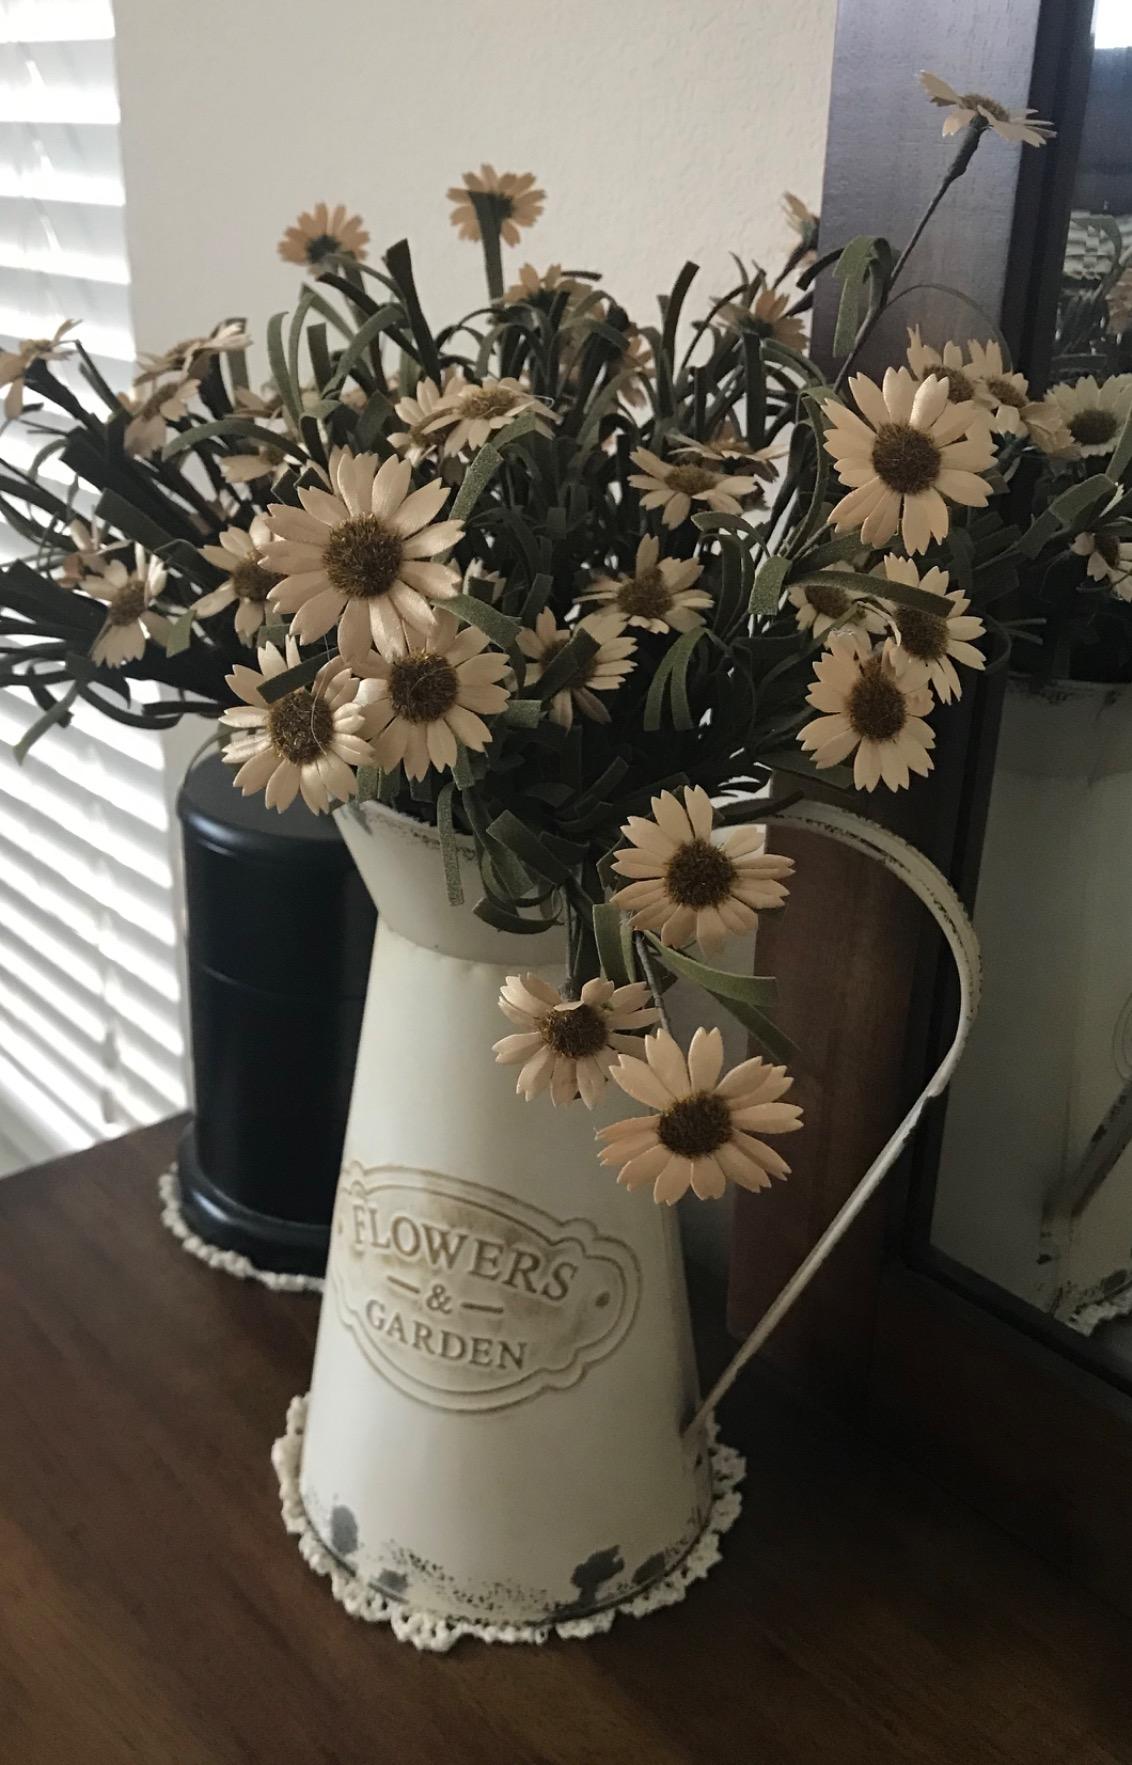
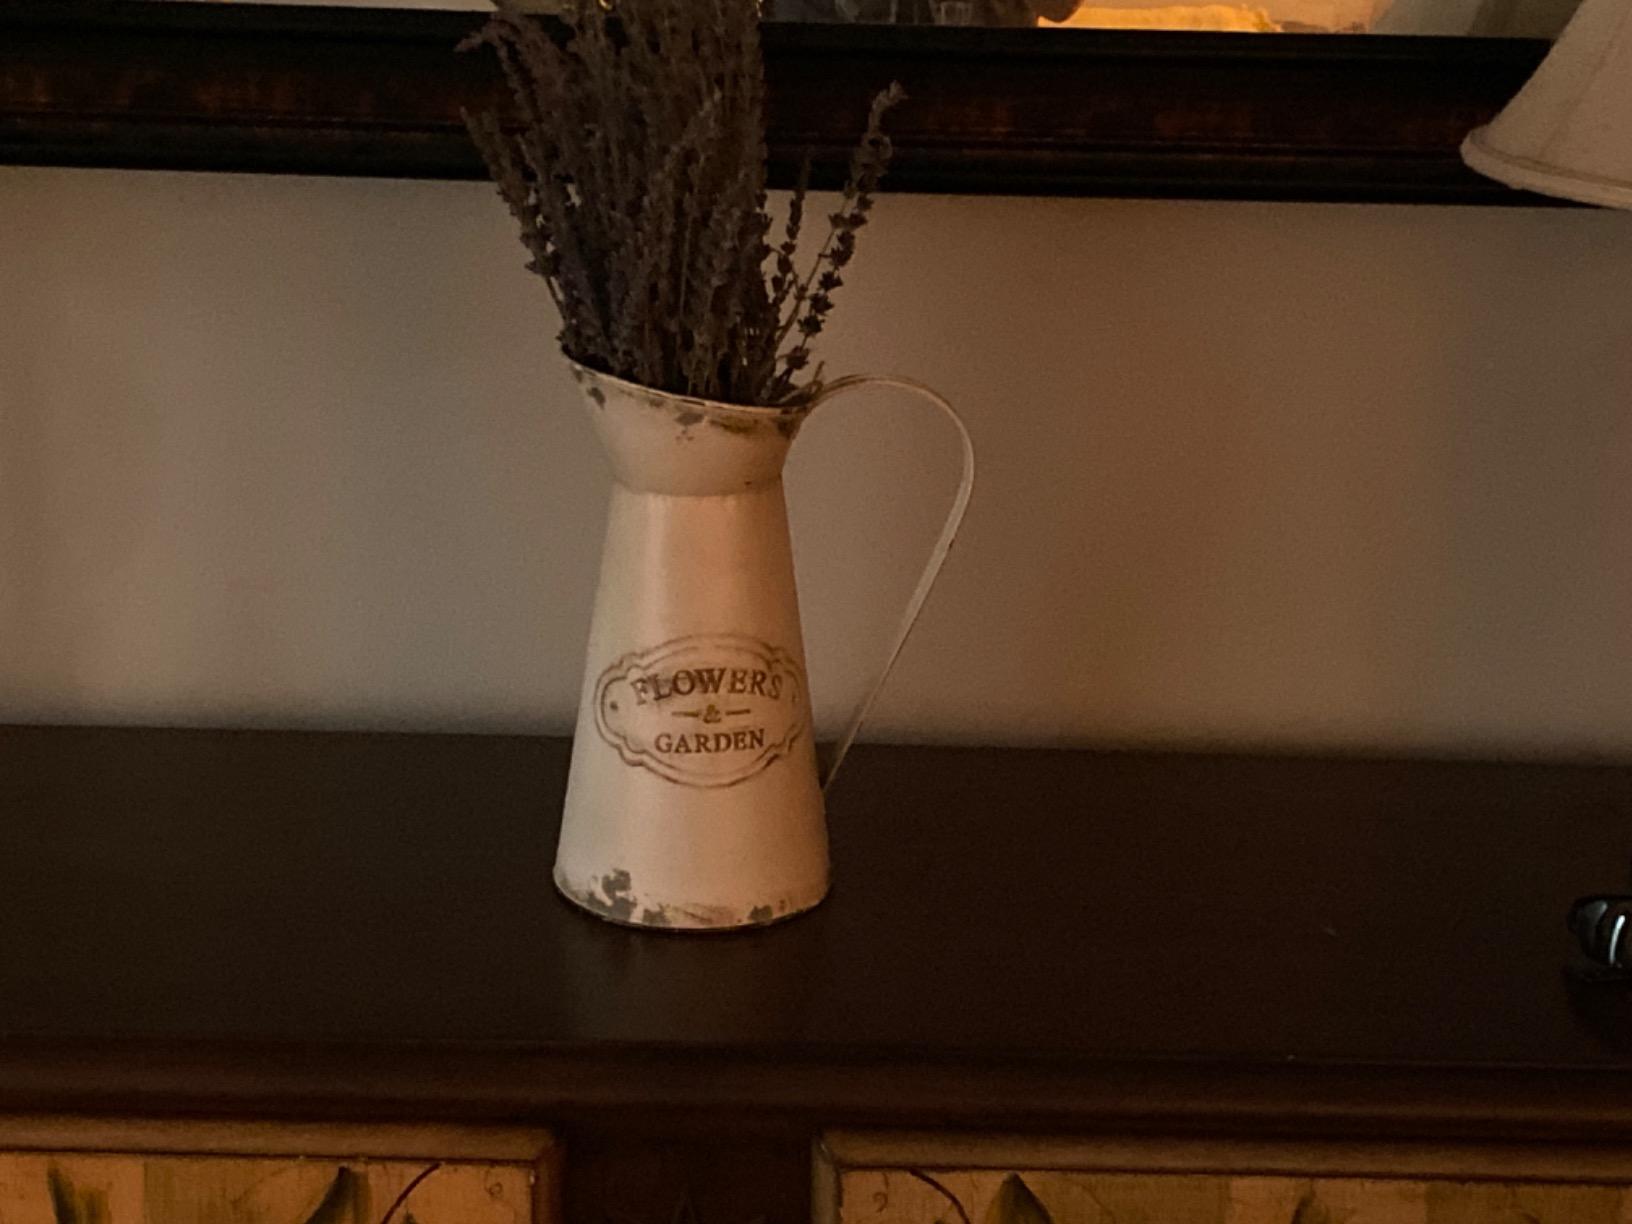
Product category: vase
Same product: yes